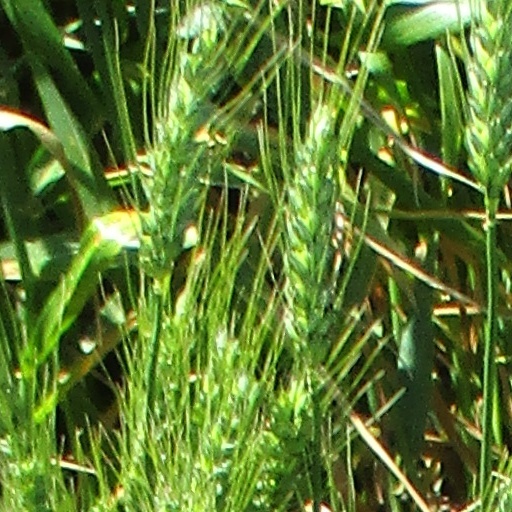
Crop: wheat